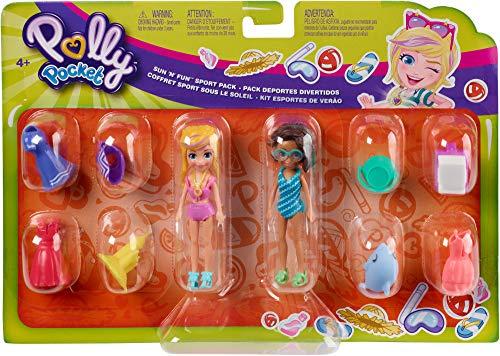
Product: Polly Pocket Mattel Sun 'N' Fun Sport Pack, Multi Color
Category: Toys & Games | Dolls & Accessories | Playsets
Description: It's time for adventure and fashion fun with Polly Pocket Pretty Pack sets.
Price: $14.99
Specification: ProductDimensions:5x5x5inches|ItemWeight:4ounces|ShippingWeight:4ounces(Viewshippingratesandpolicies)|ASIN:B07NQGLZRF|Itemmodelnumber:GJJ64|Manufacturerrecommendedage:4-8years